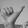
ASL letter: Y